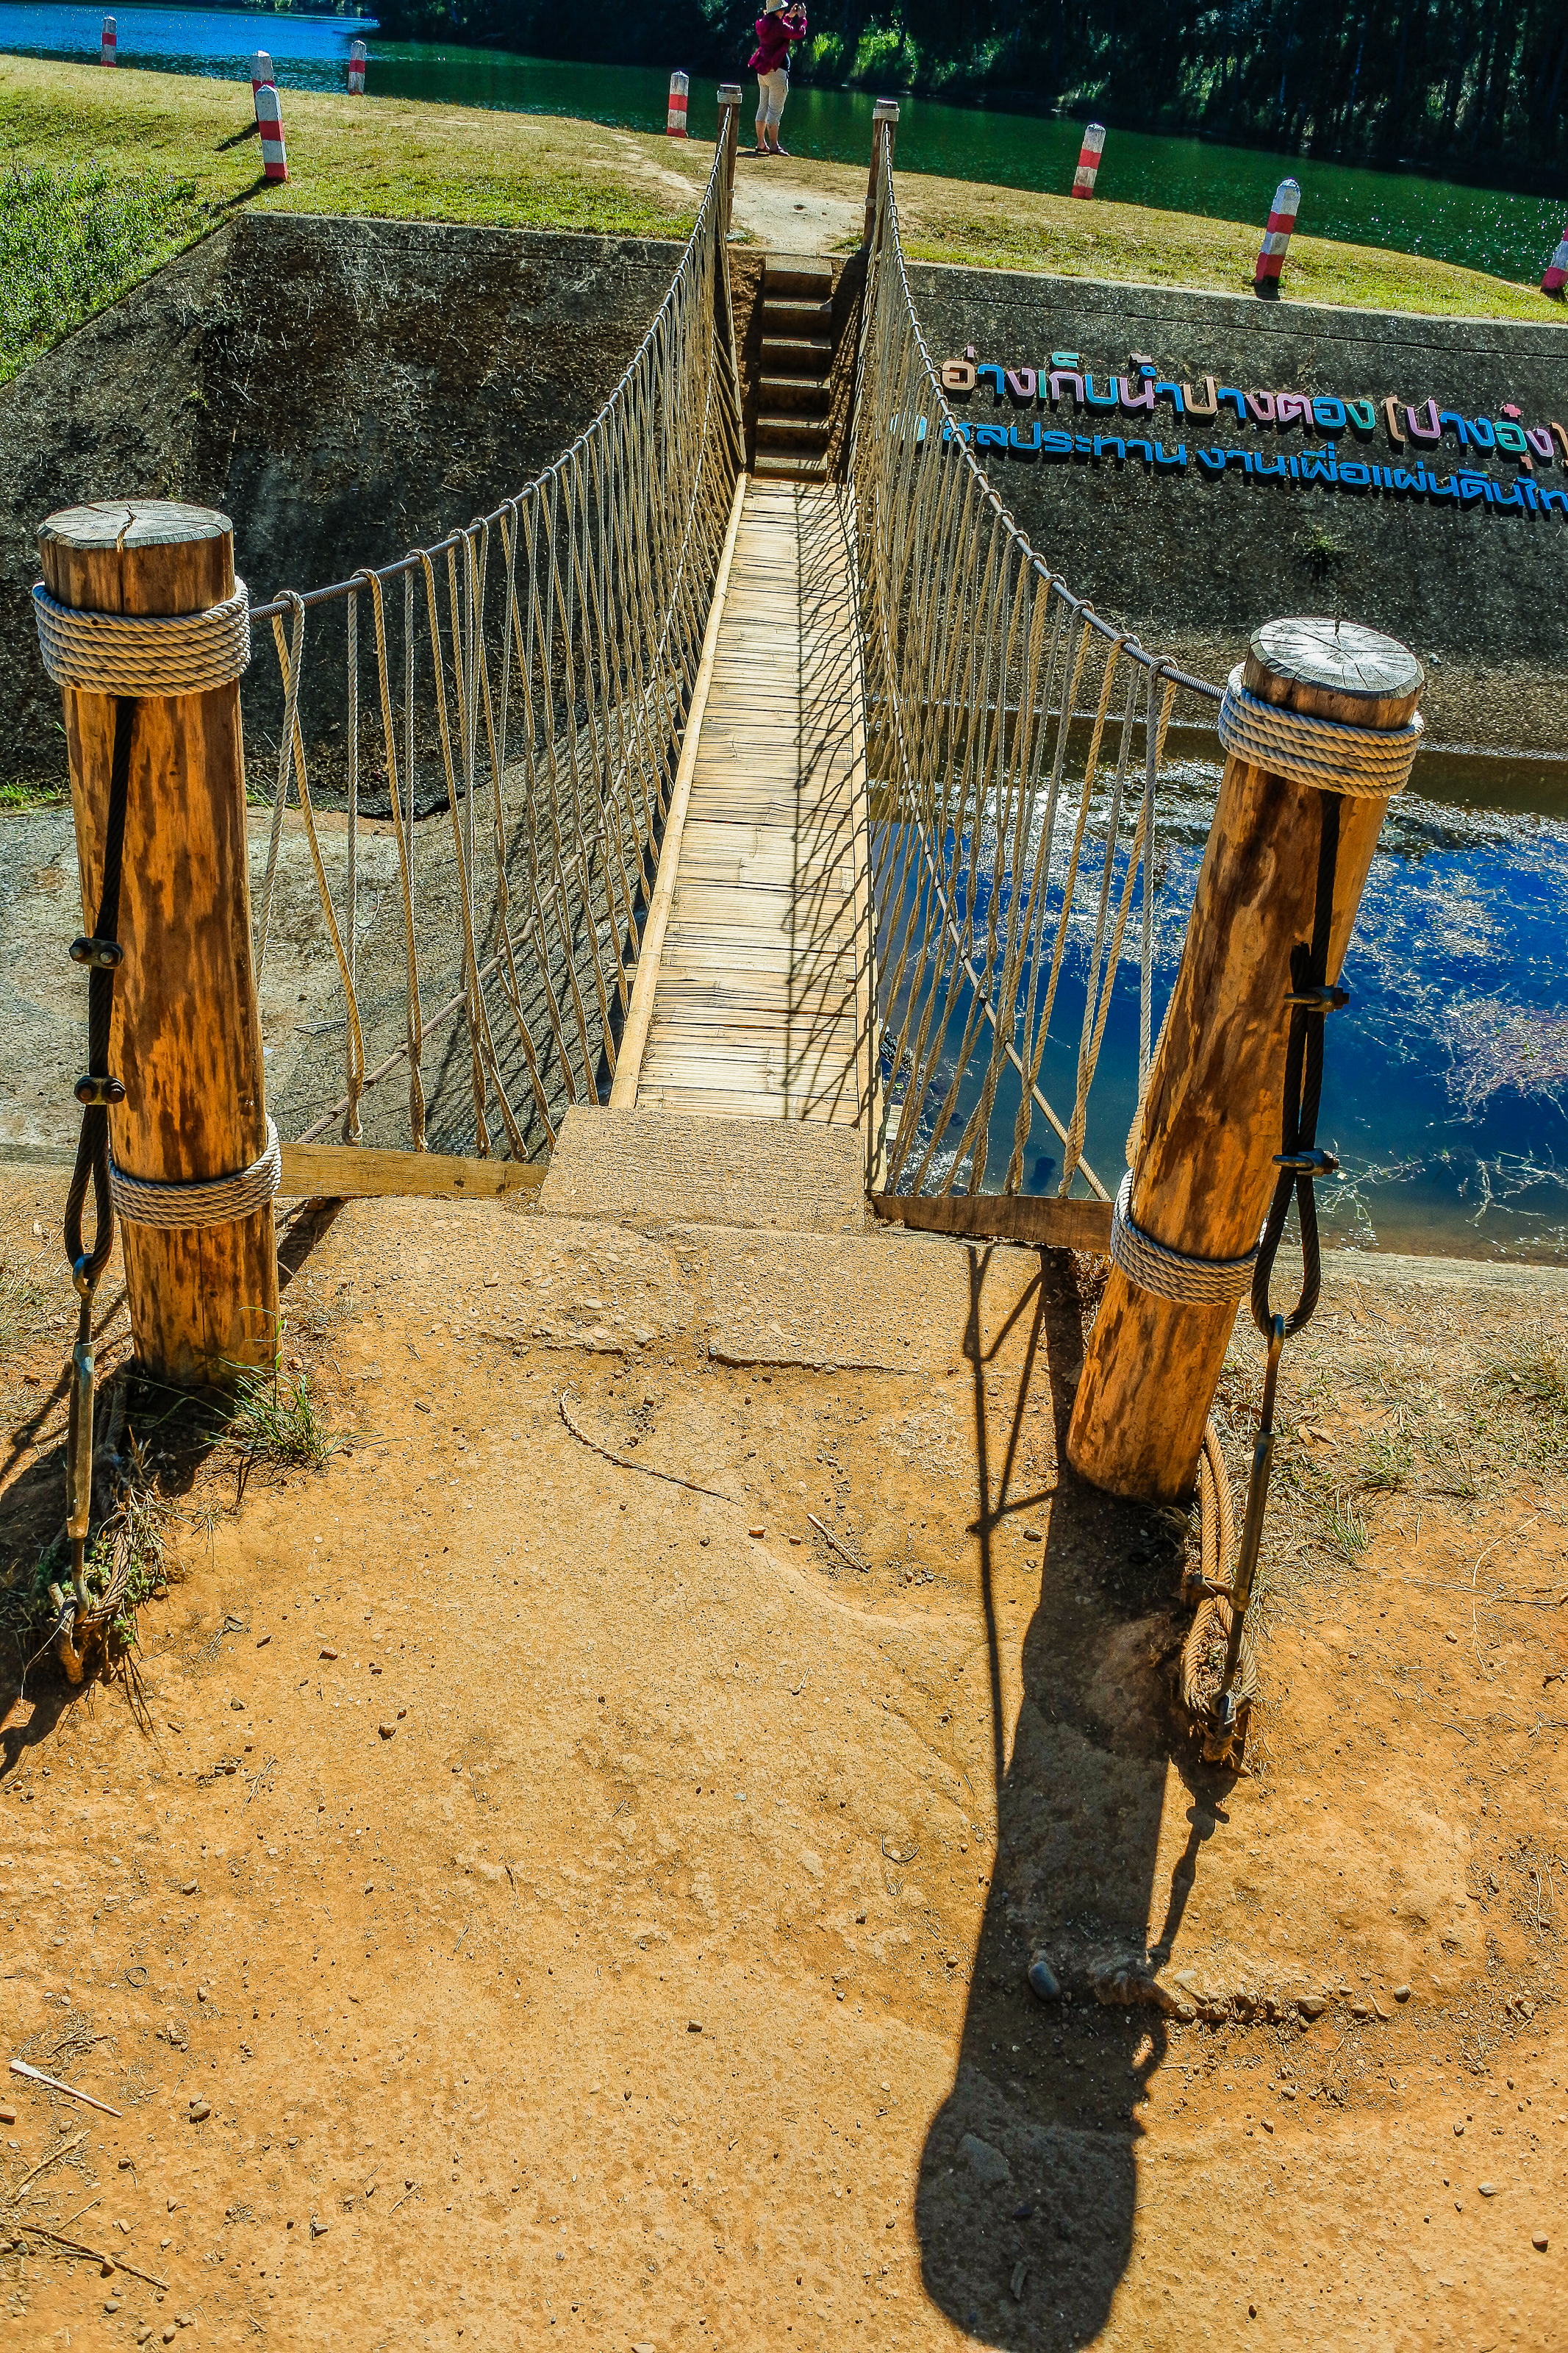
beauty, sunshine, pang ung, scenic, mountain, view, son, thailand, pai, maehongson, sky, viewpoint, journey, natural, reflection, tree, tranquil, water, camp, morning, adventure, hong, daylight, light, lake, colorful, fog, tent, forest, pine, cold, holiday, summer, mae, stream, grass, national, pang, park, green, nature, relax, cool, ung, outdoor, sunlight, reservoir, river, travel, landscape, rope bridge, playground, net, leisure, soil, rope, fence, plant, shadow, tourism